Gulf War air campaign

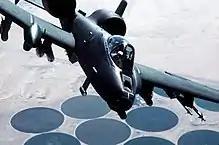
A USAF A-10A Thunderbolt-II ground attack aircraft flying over circles of irrigated crops during the air campaign

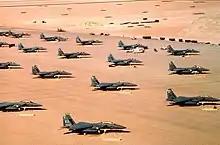
F-15E Strike Eagles parked at an airfield

Concurrently, U.S. Navy BGM-109 Tomahawk cruise missiles struck targets in Baghdad. Other coalition aircraft struck targets throughout Iraq. Government buildings, TV stations, airfields, presidential palaces, military installations, communication lines, supply bases, oil refineries, a Baghdad airport, electric powerplants and factories making Iraqi military equipment were all destroyed by massive aerial and missile attacks from coalition forces.